One Last Afternoon

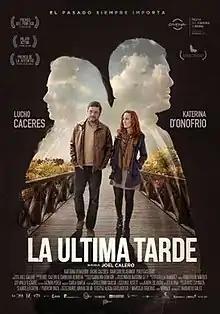
Theatrical release poster

One Last Afternoon (Spanish: La última tarde) is a 2016 Peruvian-Colombian drama film written, co-produced and directed by Joel Calero. It stars Katherine D'onofrio and Lucho Cáceres. It is the first film in Calero's memory trilogy, followed by "The Most Feared Skin" (2023) and "Family Album" (2024).